List of Canon products

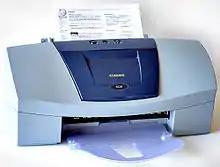
Canon S520 ink jet printer

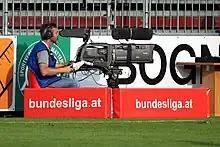
Canon DIGISUPER lens

The DS700 and DS810 are inkjet printers; all the other models are thermal dye-sublimation printers.